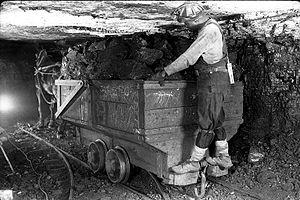
Une berline de mine est un wagonnet circulant dans les galeries de mines sur des rails formant des voies étroites.